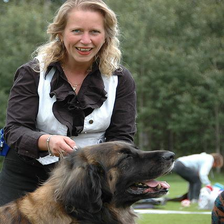
Species: dog
Breed: leonberger